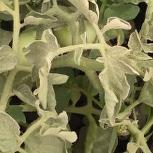
Crop: Tomato
Condition: virosis-d